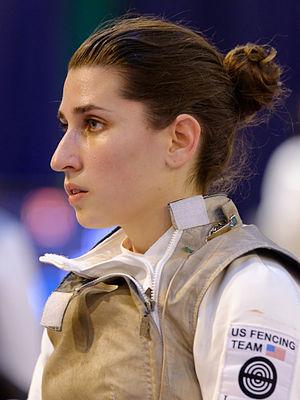
L'Américaine Nicole Ross à la Coupe du monde de fleuret féminin de Saint-Maur 2014.
Nicole Ross, née le 15 janvier 1989 à New York est une escrimeuse américaine, pratiquant le fleuret. Elle a pris part aux Jeux olympiques d'été de 2012.